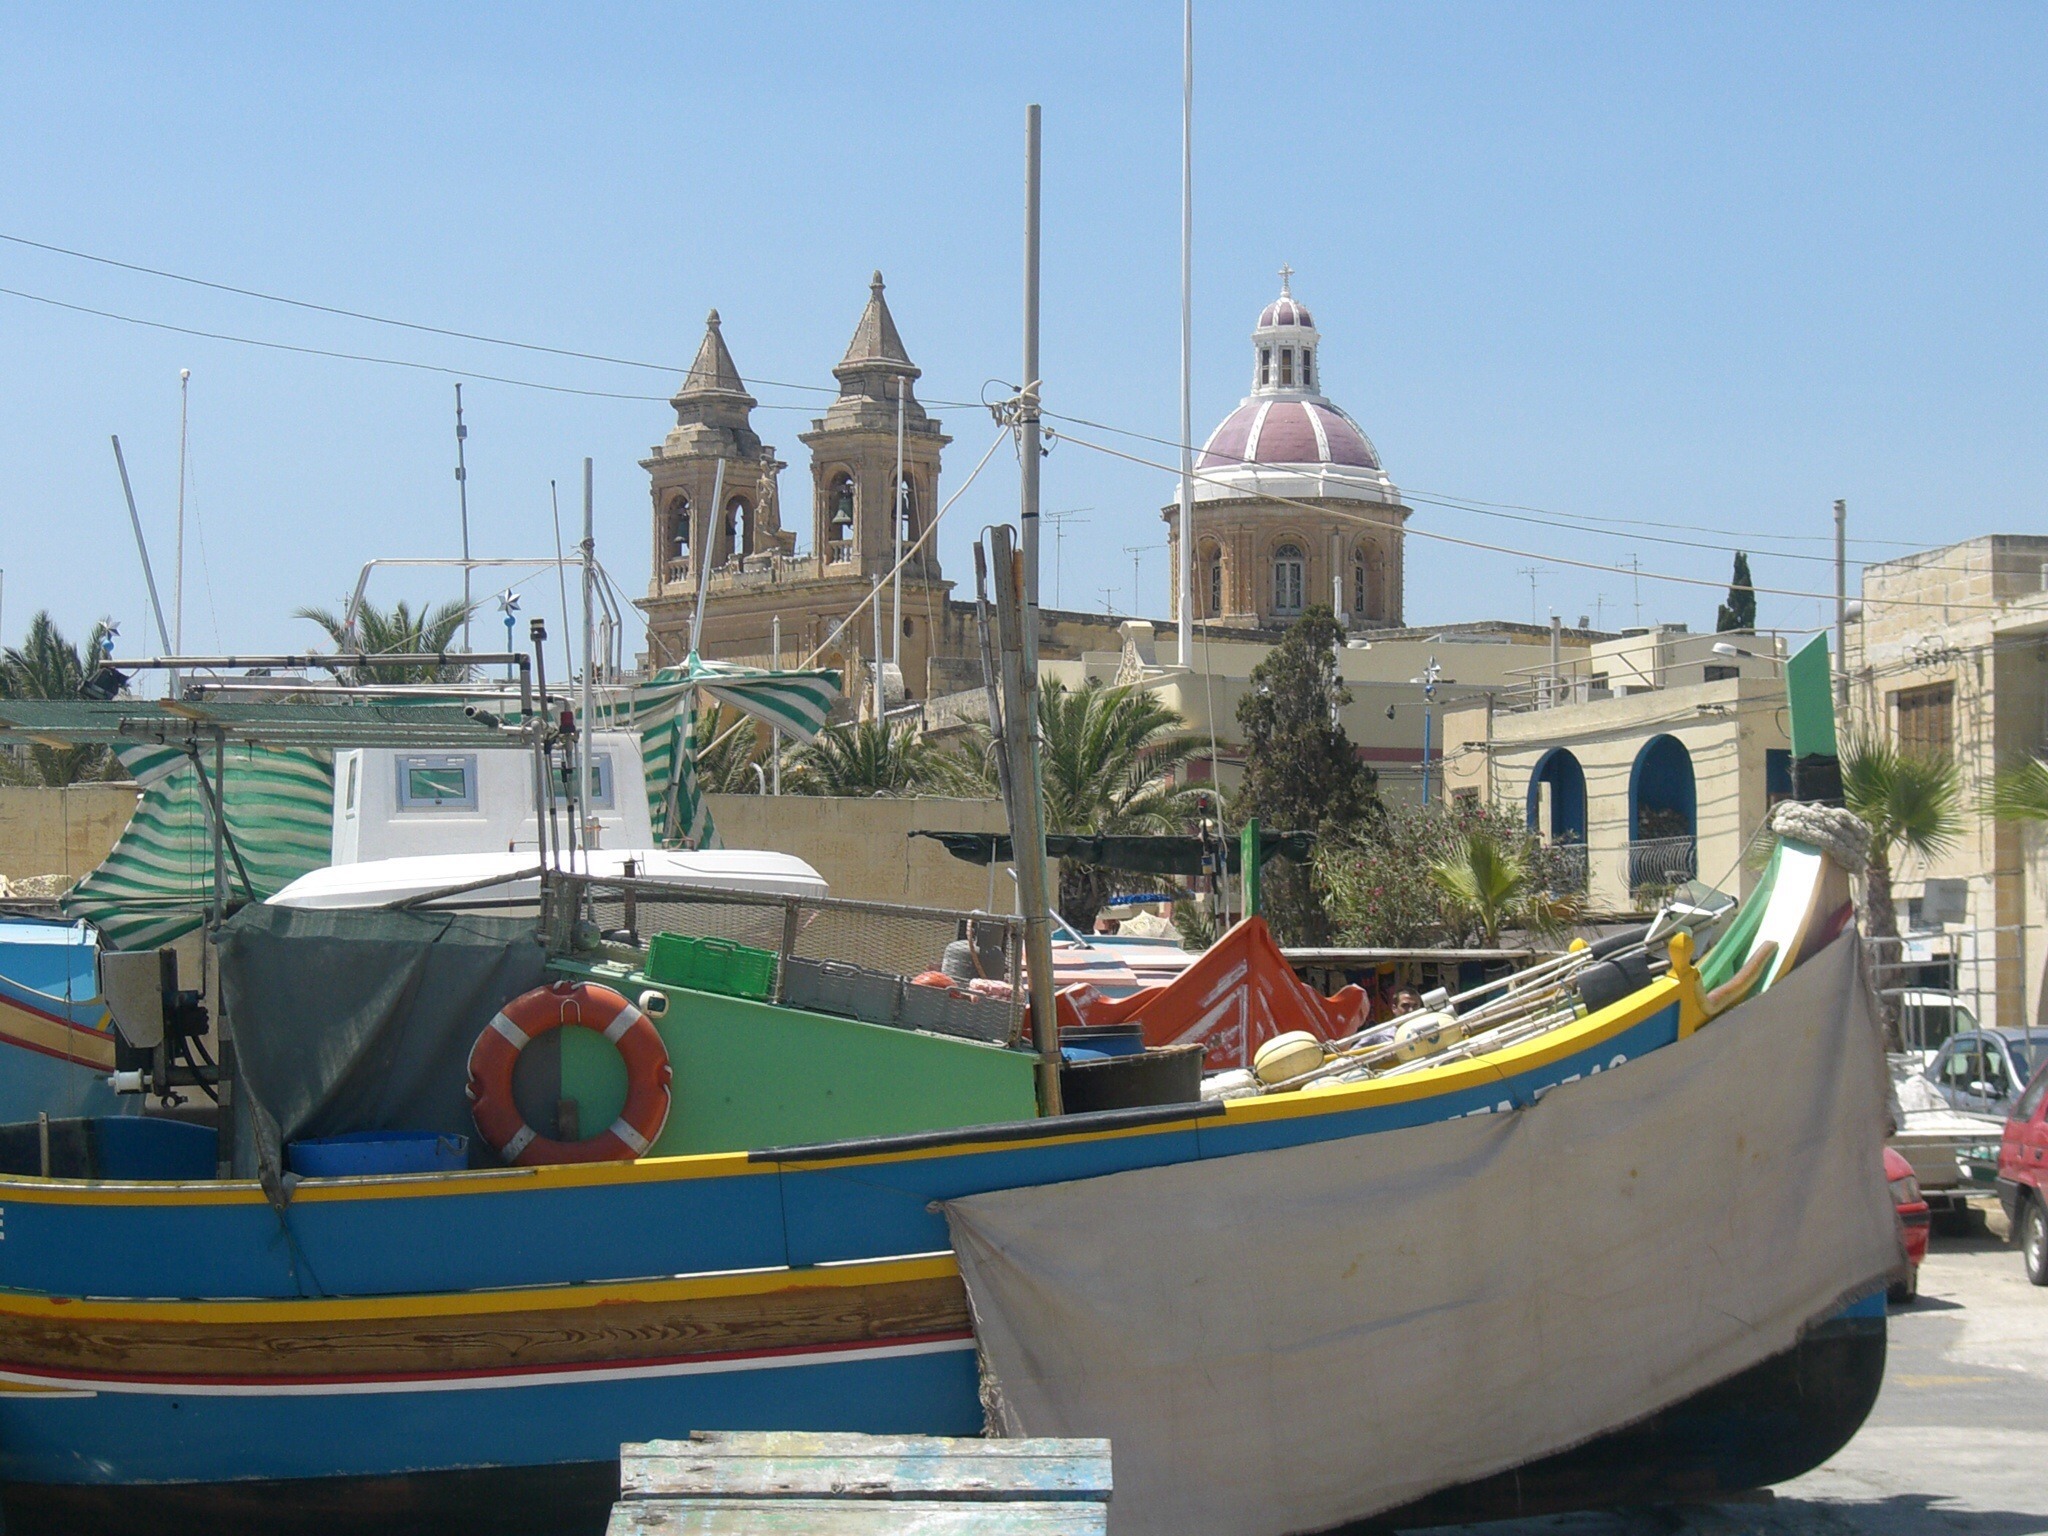
landscape, sea, boat, canal, ship, vehicle, mast, harbor, sailboat, waterway, colors, boating, malta, watercraft, fishing vessel